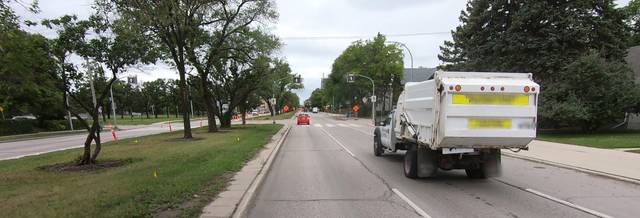
Region: Canada
Coordinates: 49.894, -97.116